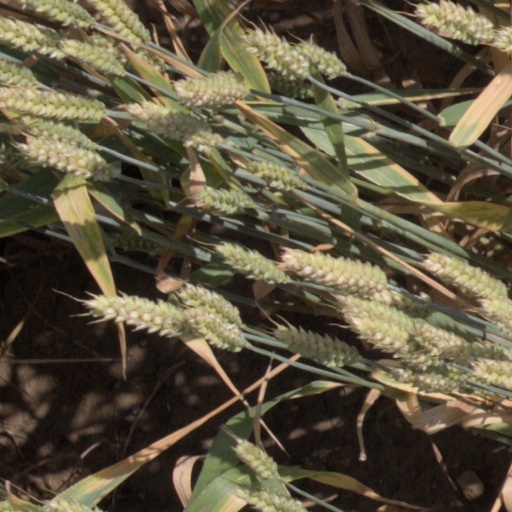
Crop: wheat